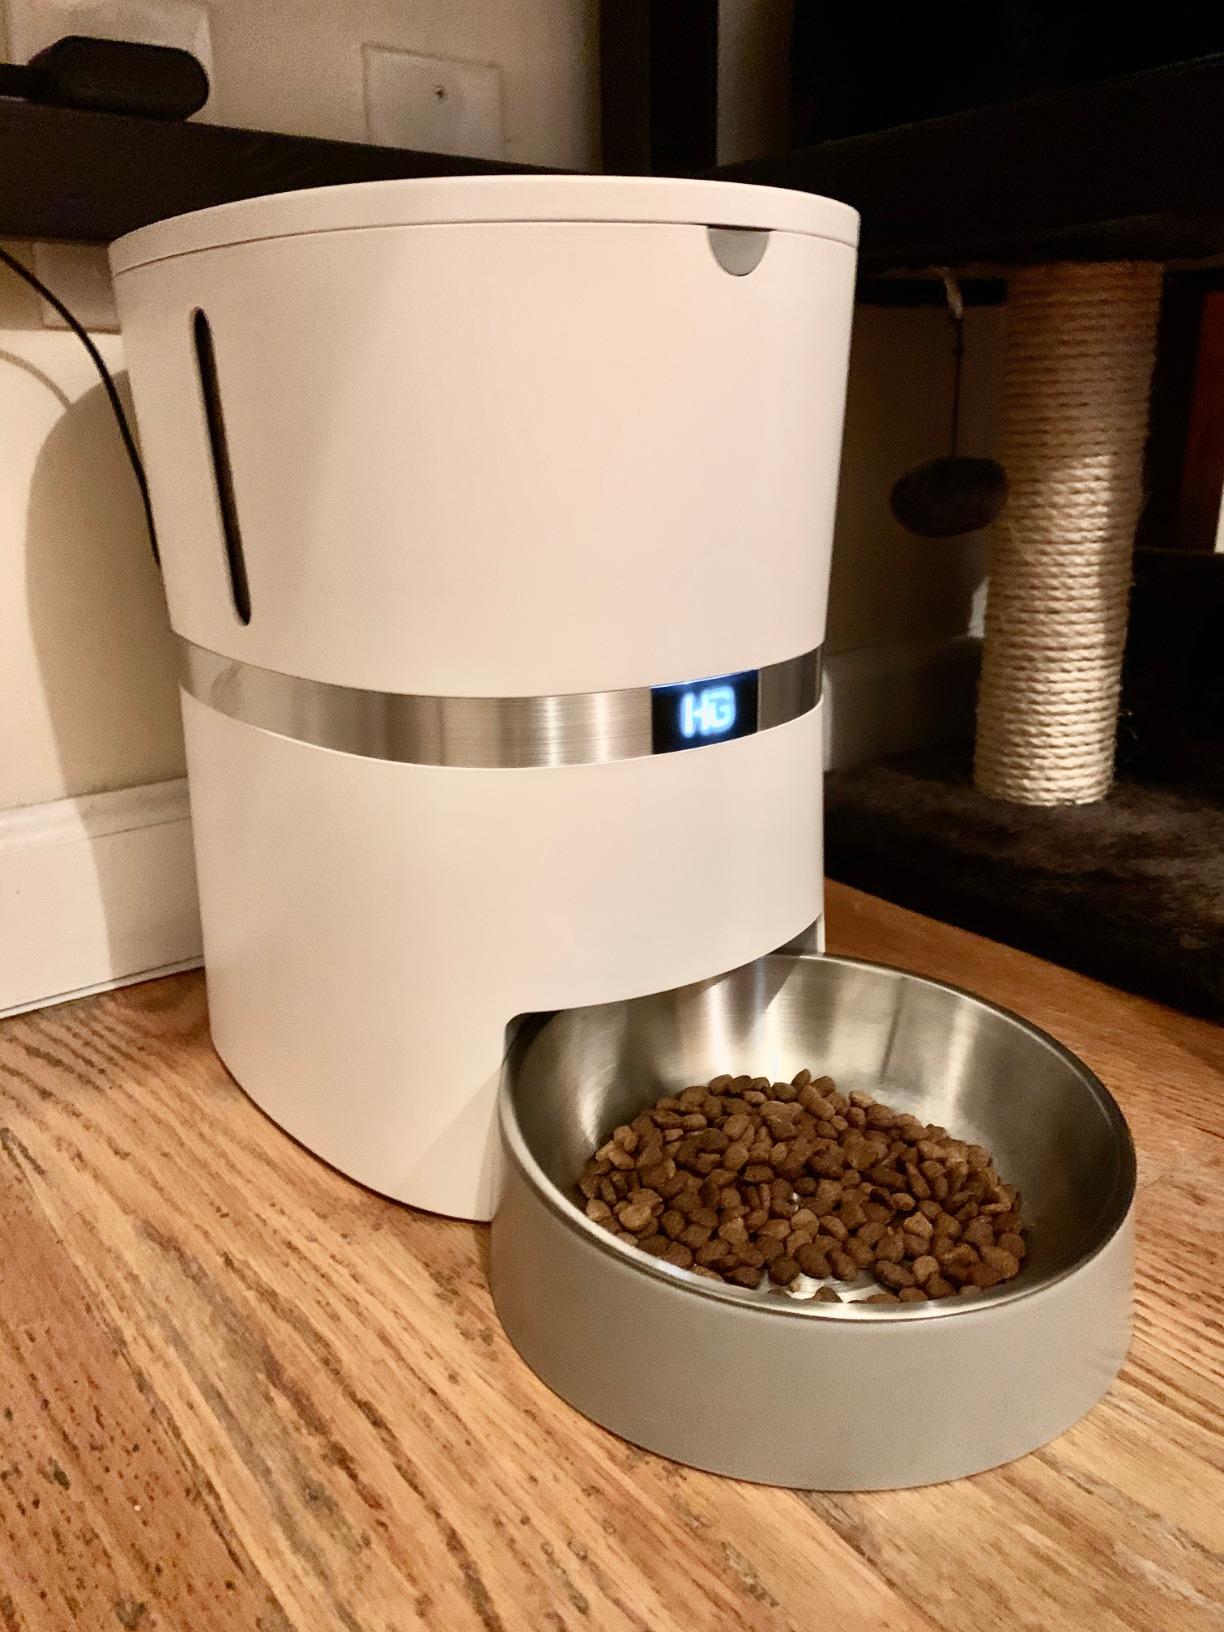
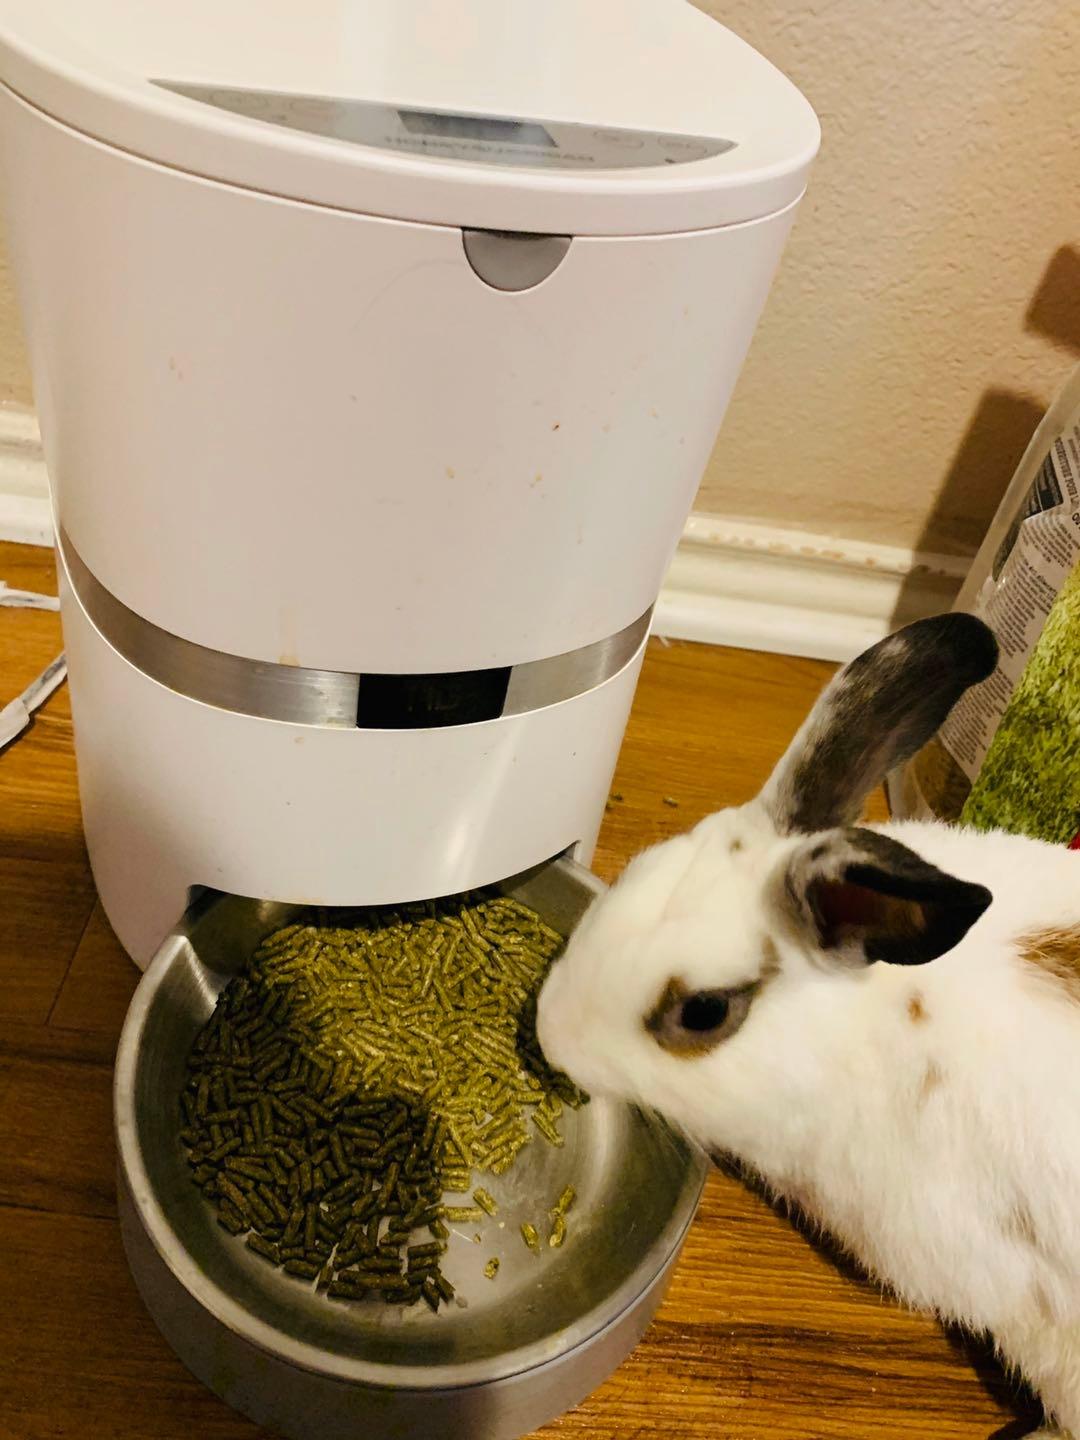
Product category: items_feeder
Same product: yes